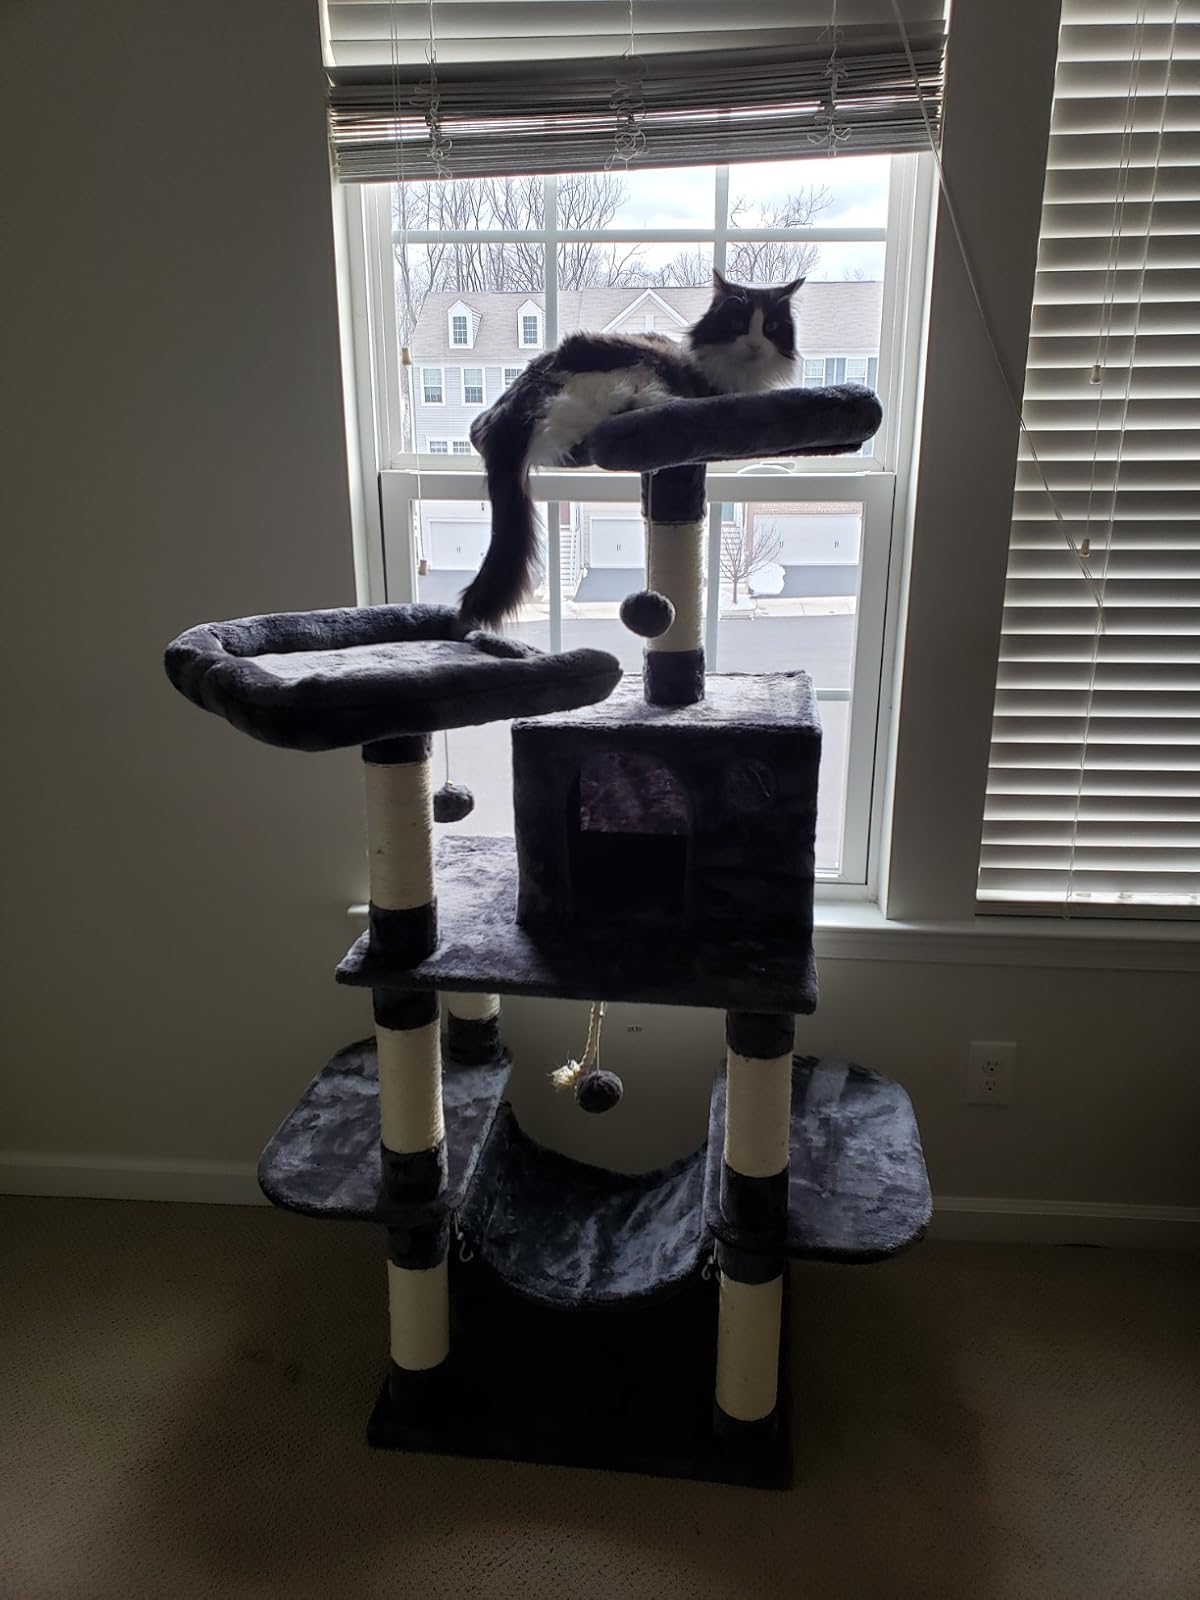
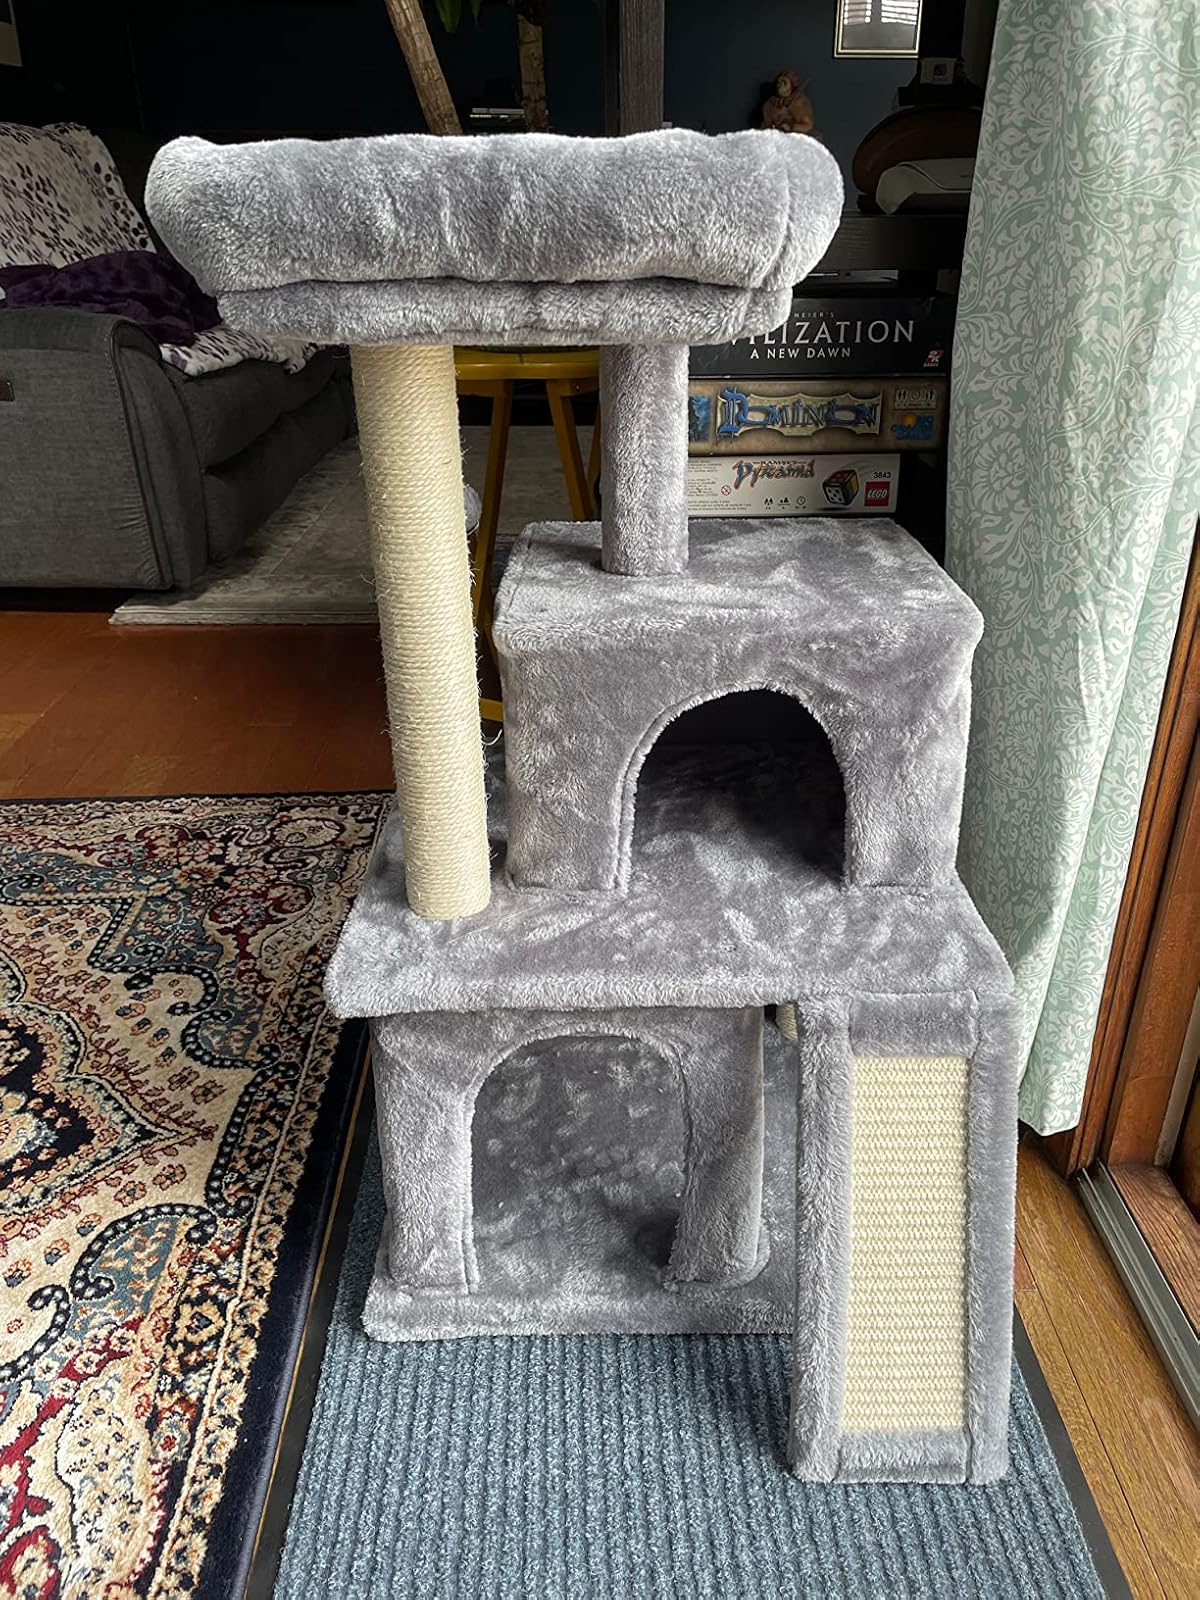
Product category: items_cat tree
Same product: no